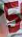
Number: 5